Ümit Davala

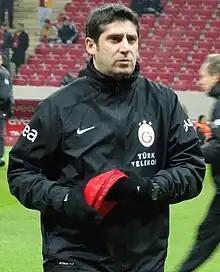
Davala with Galatasaray in 2012

Ümit Aydın Davala (born 30 July 1973) is a Turkish football coach and former player. During his stint at Galatasaray, he won four Süper Lig, three Turkish Cup, one UEFA Cup and one UEFA Super Cup title between 1996 and 2001. He won the 2003–04 Bundesliga with Werder Bremen. Davala represented Turkey with 41 caps in international competitions, scoring 4 goals. He was part of the Turkey squad which earned a bronze medal at 2002 FIFA World Cup.